Samuel Rea

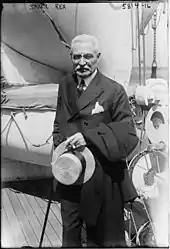
Rea

As it dug its Hudson tunnel, the PRR also began construction of its massive Pennsylvania Station in New York City. The project was completed under PRR president James McCrea, and the station opened in 1910. It was built to accommodate half a million daily passengers, and Rea, who became PRR president in 1913, found himself fending off charges that the station had been wastefully overbuilt. Time was to prove him right. By 1919, the station was accommodating almost 35 million travelers a year, eclipsing the nearby Grand Central Terminal as the busiest New York station. Less than a decade later, more than 60 million used it annually, enough to make it the most heavily used railroad station in North America. By 1939, its yearly traffic had reached a then-record level of almost 66 million passengers.